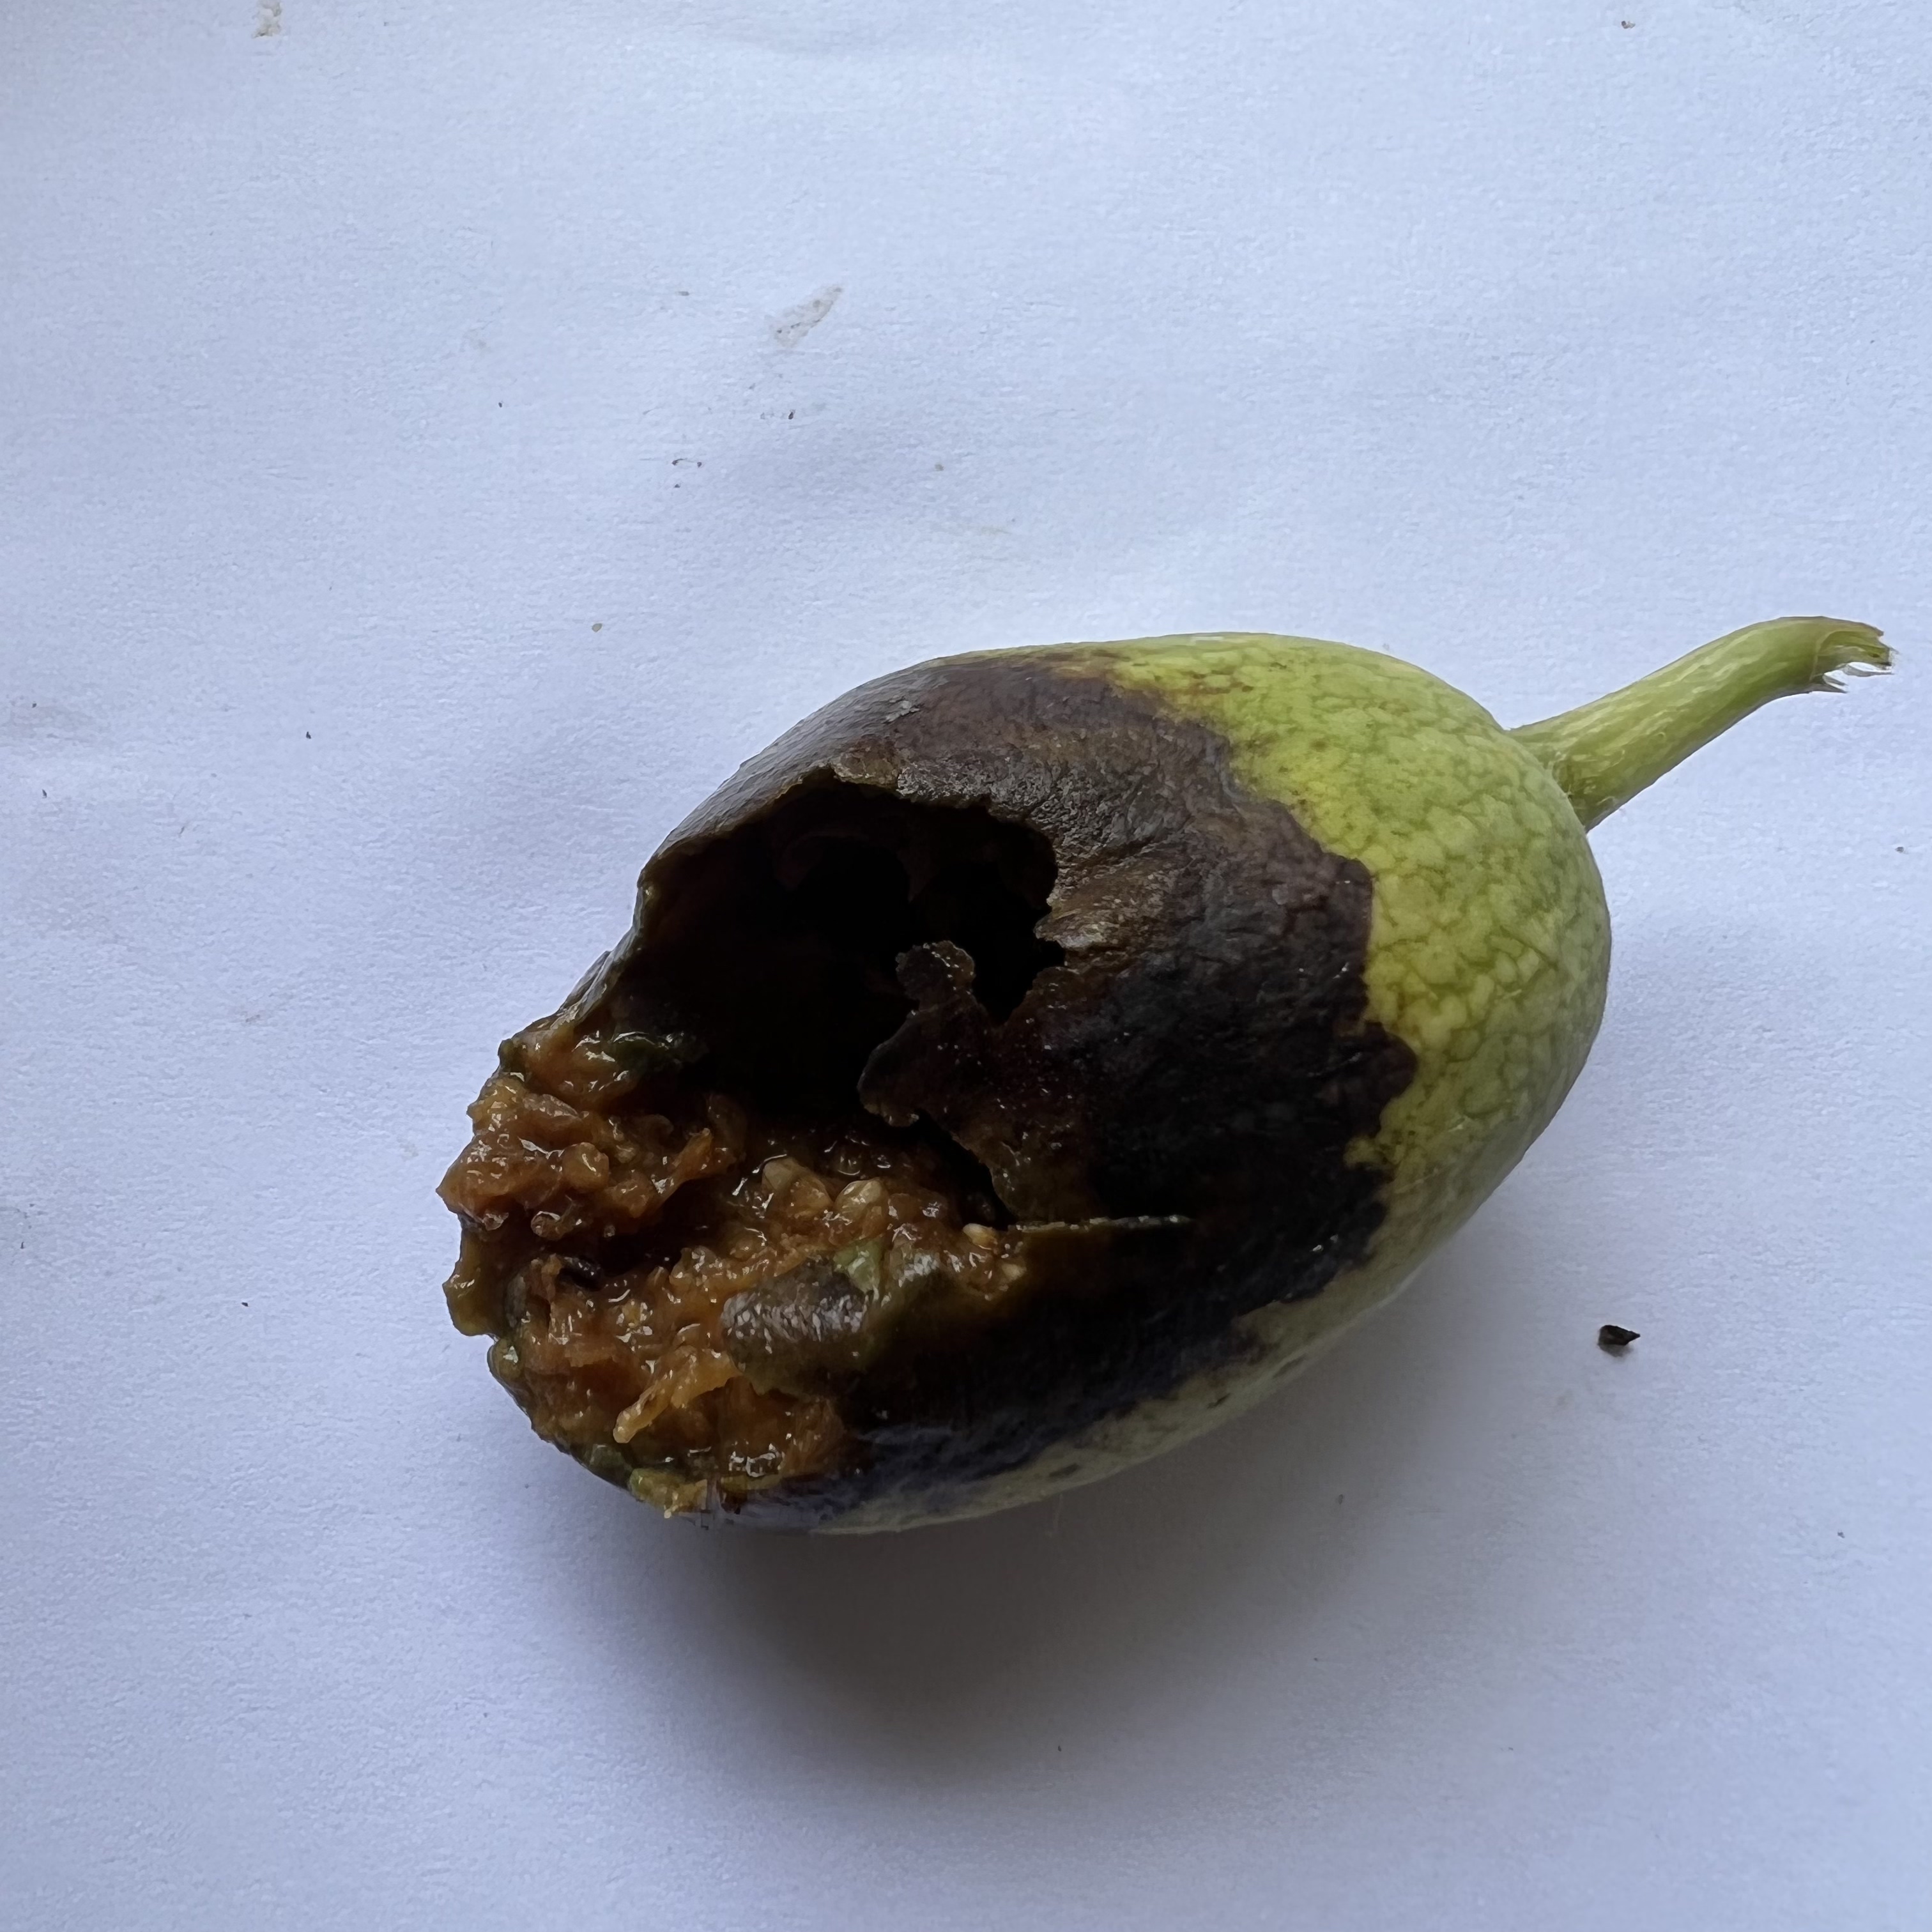
Label: Anthracnose